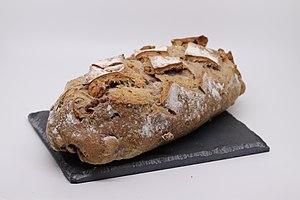
Second atelier Wikifromage. L'atelier a eu lieu à l'édifice de BAnQ Vieux-Montréal.